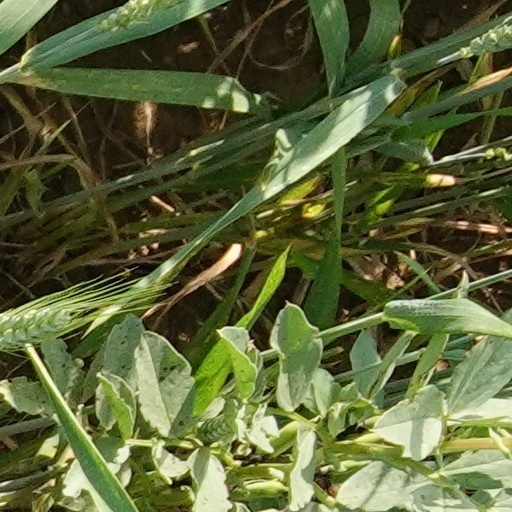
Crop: wheat